McMillen High School

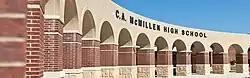
A stone arcade at the front entrance of McMillen High School.

C.A. McMillen High School, commonly known as McMillen High School, McMillen, or MHS, is a secondary school serving grades nine and ten, located in the East Cluster of the Plano Independent School District. Murphy Middle School and Armstrong Middle School feed into McMillen. Students graduating from McMillen will attend Plano East Senior High School for the eleventh and twelfth grades. For the 2021-2022 school year, the school received a rating of "C" by the Texas Education Agency.